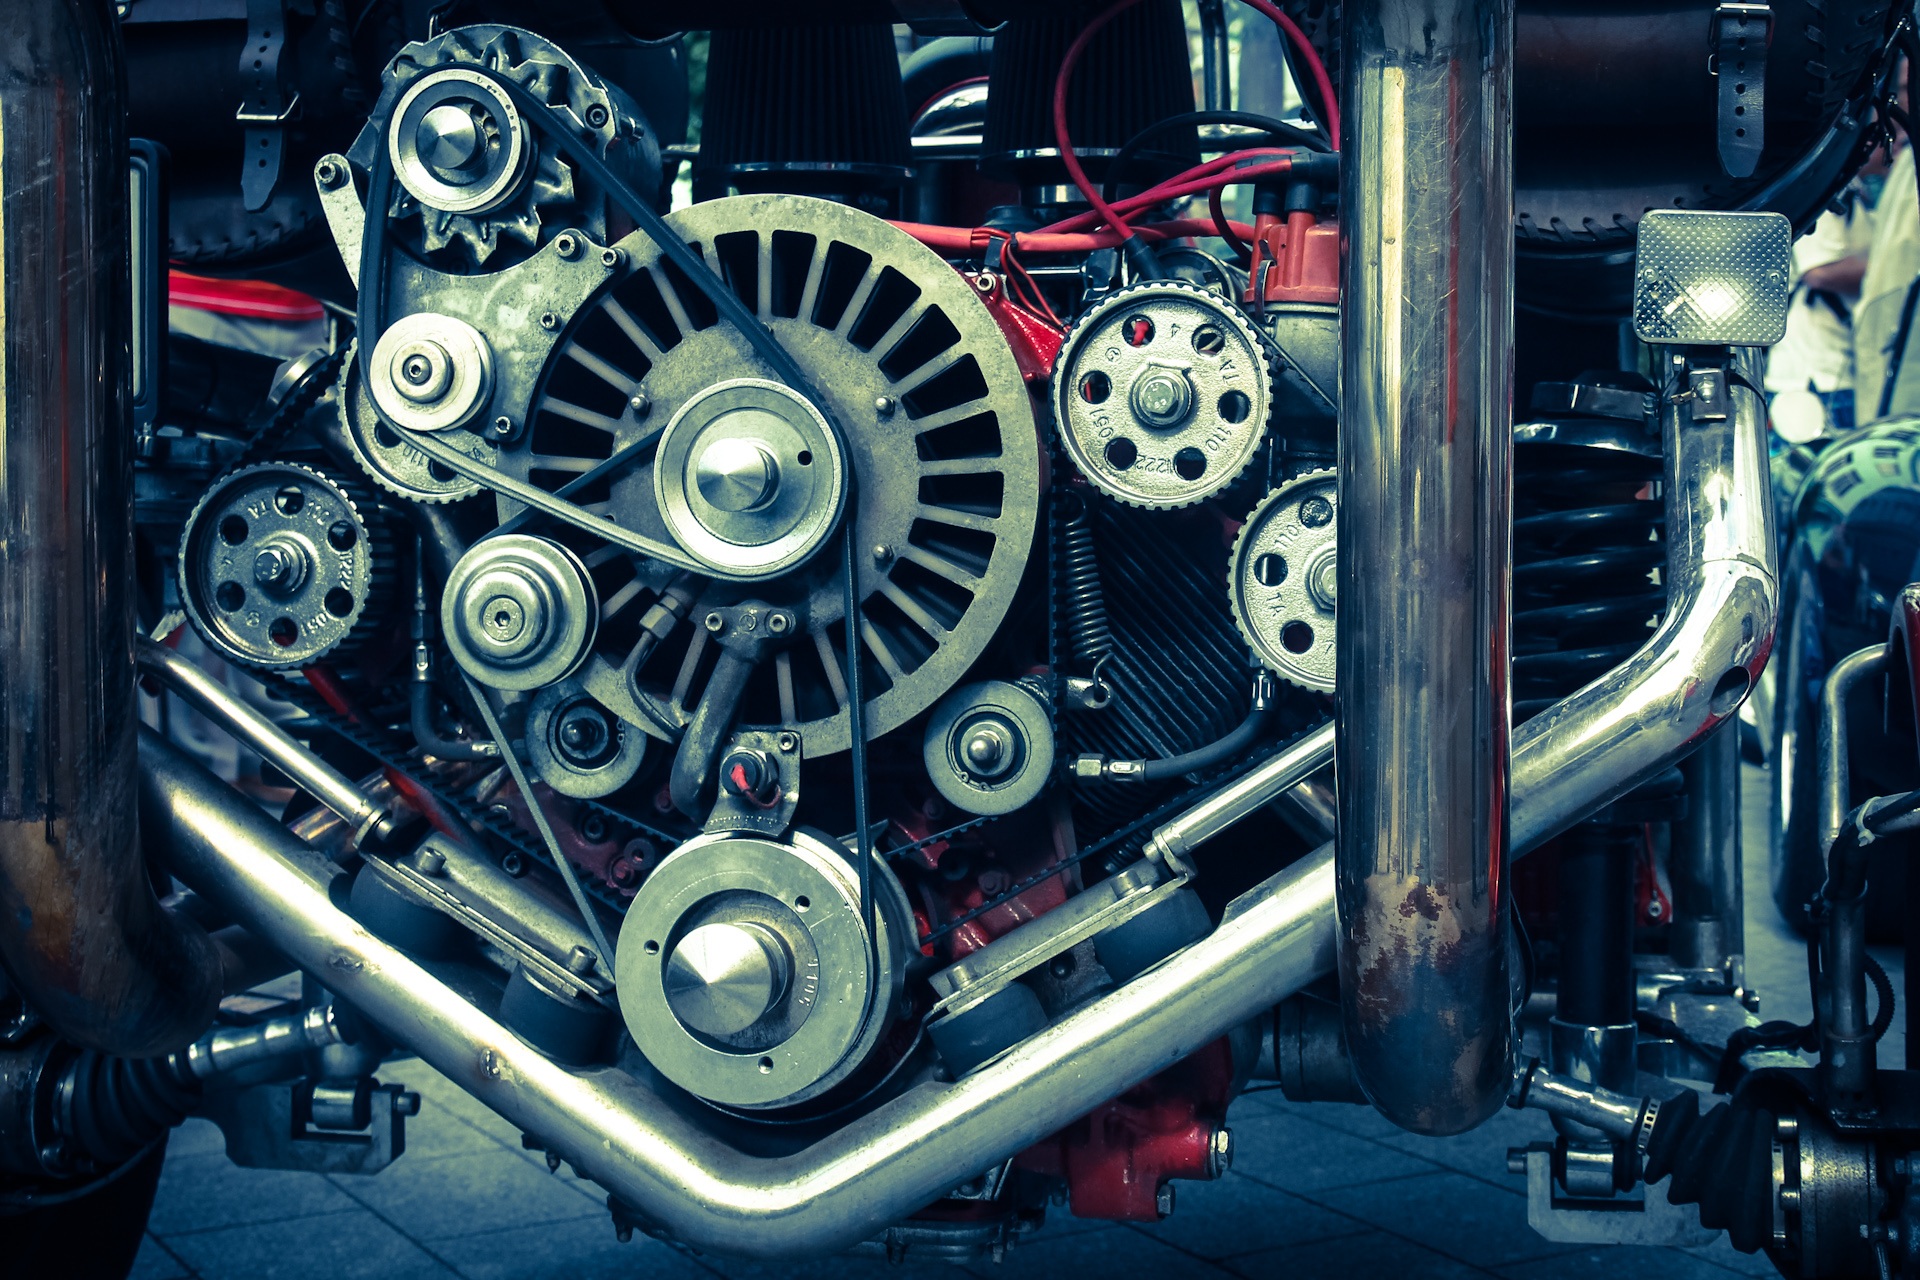
car, wheel, vehicle, machine, engine, technique, auto part, automobile make, automotive exterior, aircraft engine, automotive engine part